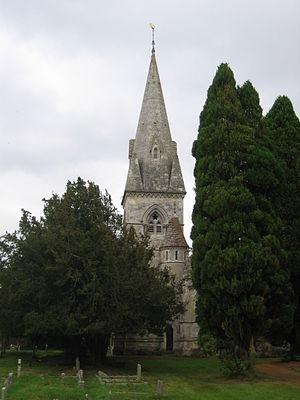
Fonthill Gifford est un village anglais situé dans le comté du Wiltshire, à 23 km de Salisbury. En 2011, sa population est de 102 habitants.